Banski dvori

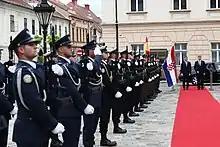
Honor guard in front of Banski dvori, welcoming Spanish Prime Minister Pedro Sánchez and Andrej Plenković.

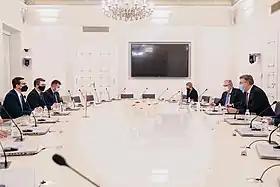
Ban Jelačić Hall, Pictured 2021.

After the dissolution of Austria-Hungary in 1918, Banski dvori housed Government of the State of Slovenes, Croats and Serbs and then the remaining institutions of the Kingdom of Croatia, Slavonia and Dalmatia during the transitional period of the creation of the Kingdom of Yugoslavia. Since 1929, Banski dvori housed Government of Sava Banovina, and since 1939, Government of Banovina of Croatia. On August 26, 1940 Yugoslav government held a session there. During the time of the so-called Independent State of Croatia (1941-1945), Banski dvori was used as the office of Ante Pavelić and the headquarters of the Government of the Independent State of Croatia. Since 1945 they were used as the headquarters of the Presidency and Government of the Socialist Republic of Croatia.